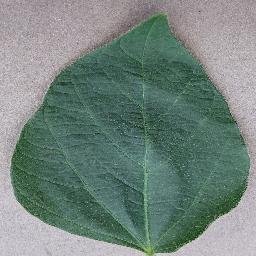
Label: Soybean___healthy